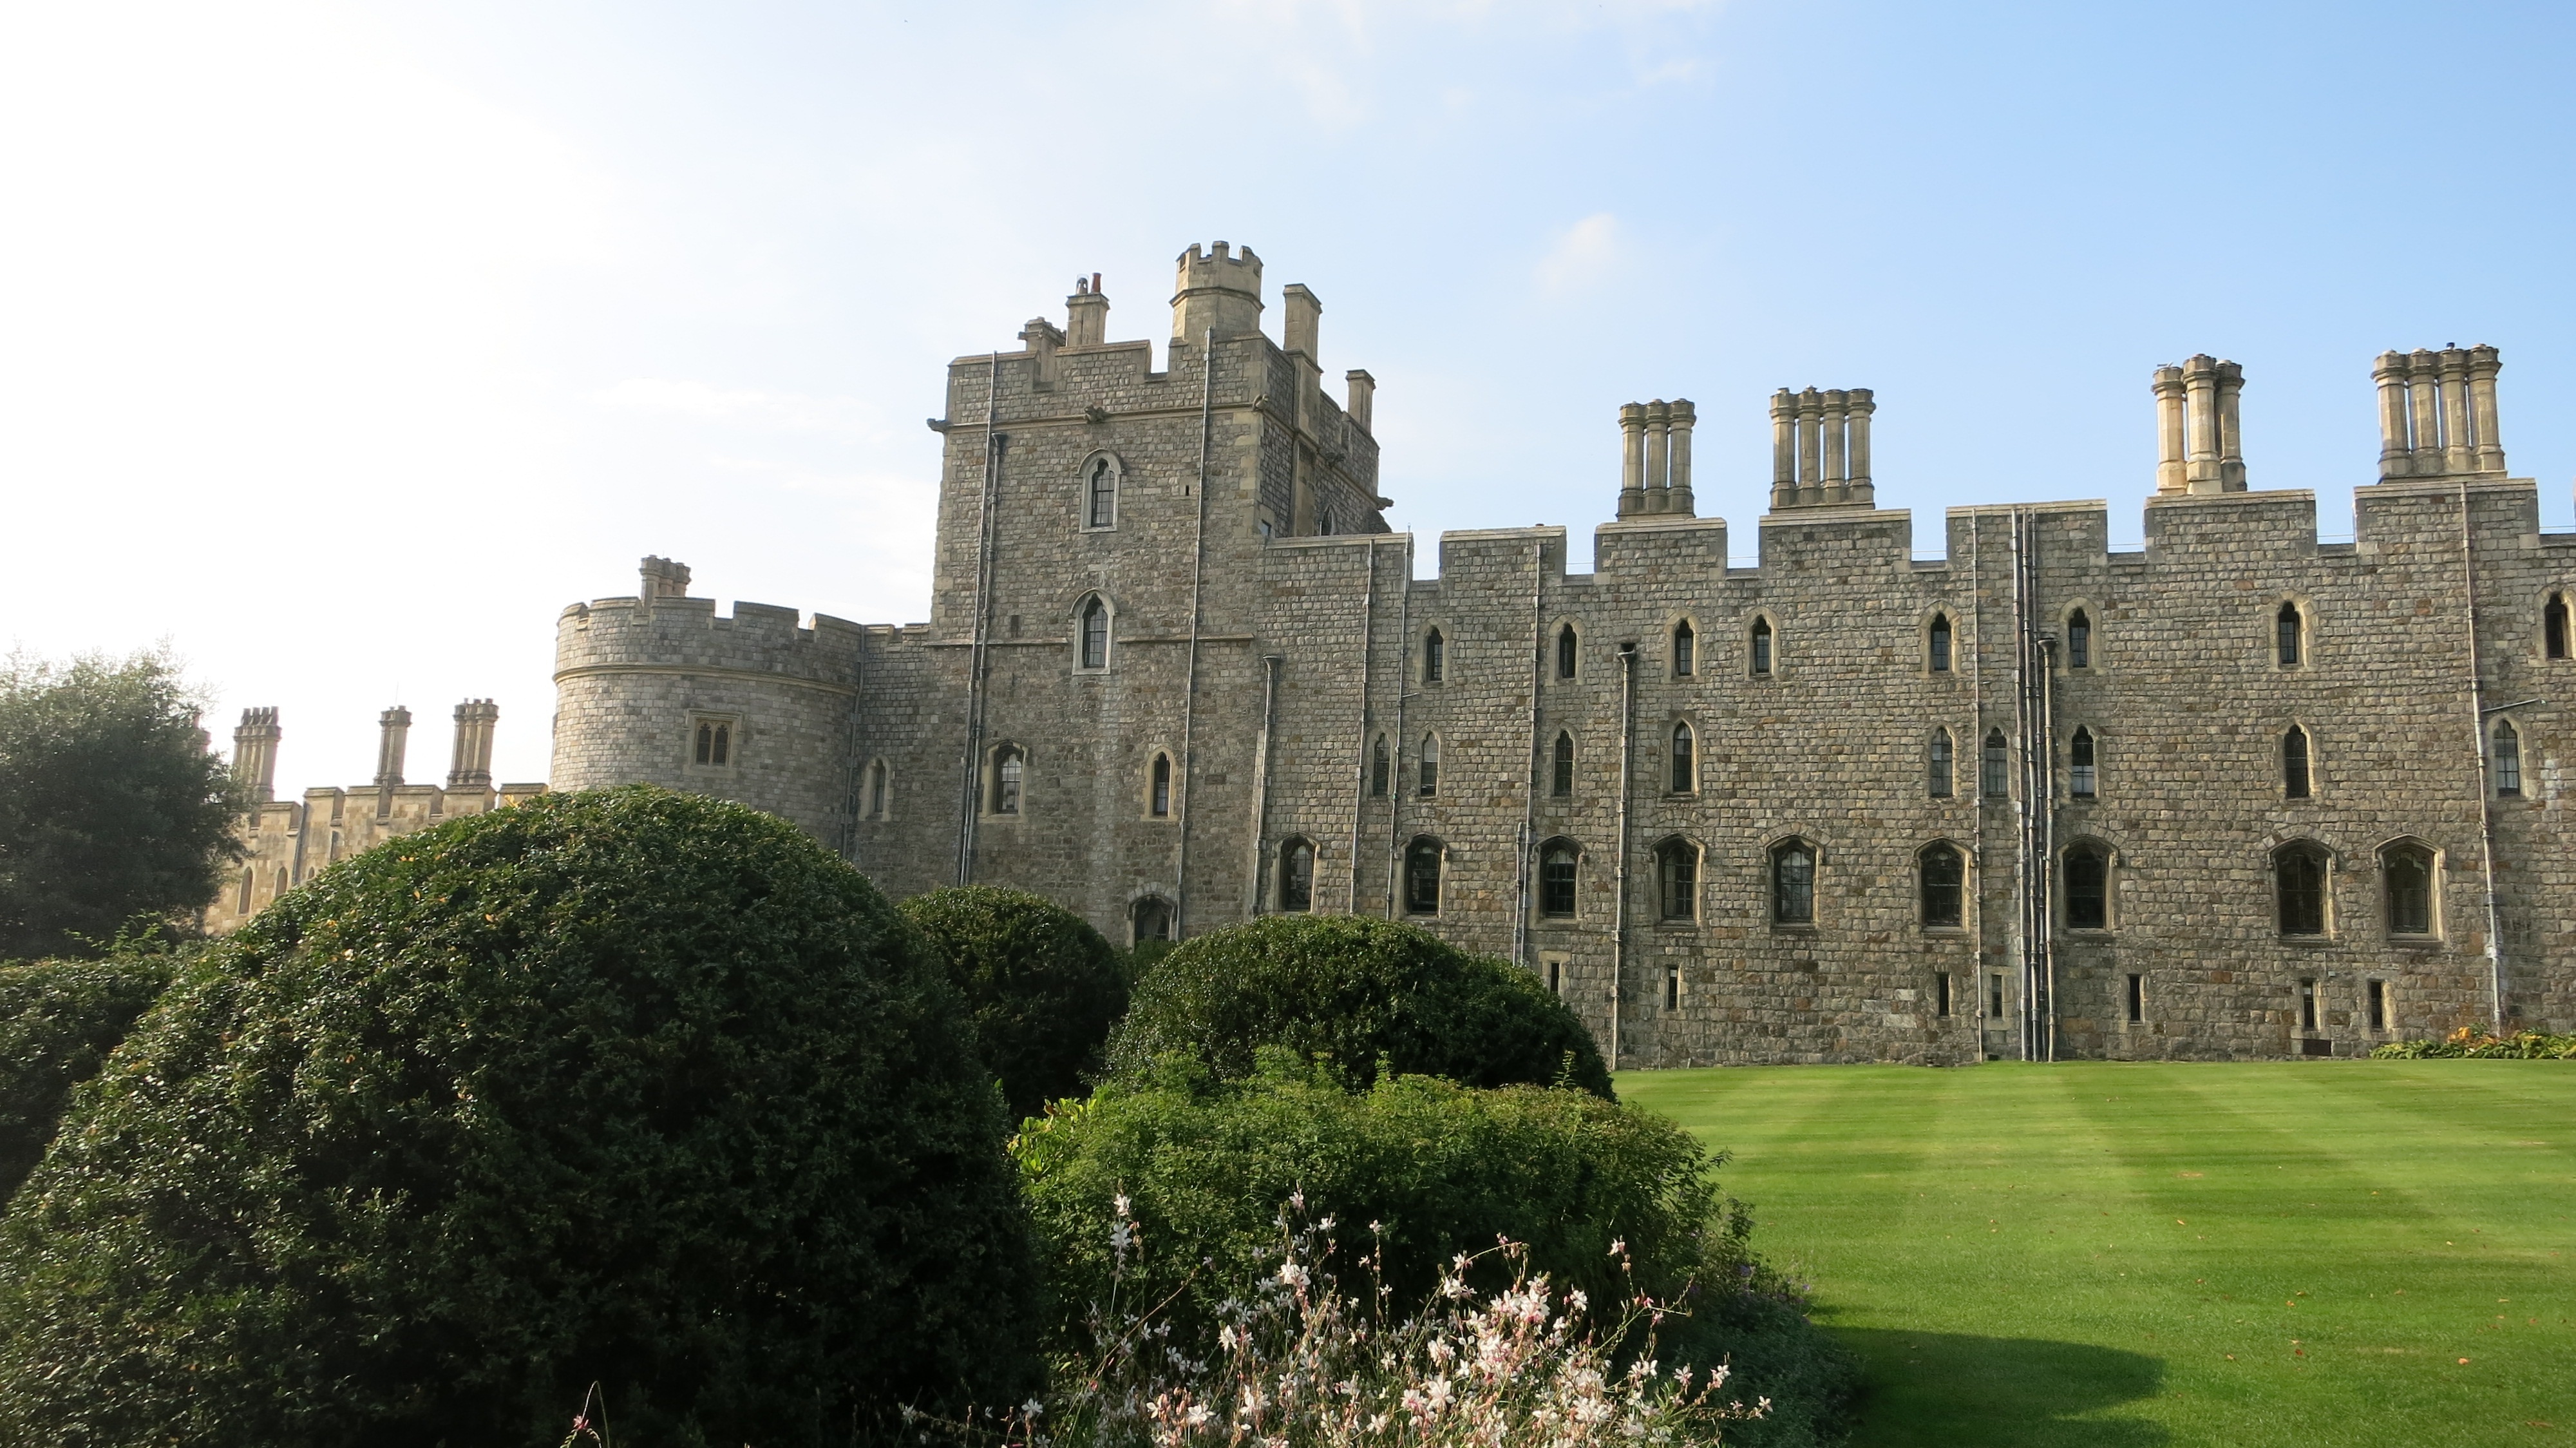
architecture, sky, building, chateau, palace, old, tourist, travel, europe, tower, castle, landmark, residence, blue, attraction, historic, fortification, tourism, monarch, uk, england, medieval, fortress, great, king, ruins, queen, monastery, british, royalty, history, fort, famous, english, abbey, britain, united, kingdom, royal, estate, moat, windsor, windsor castle, stately home, historic site